Sean Penn

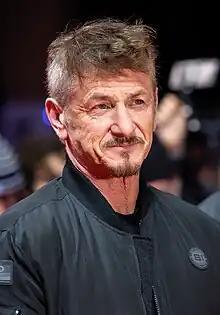
Penn in 2023

Sean Justin Penn (born August 17, 1960) is an American actor and film director. He is known for his intense leading man roles in film. His accolades include two Academy Awards, a Golden Globe Award, a Screen Actors Guild Award, and nominations for three British Academy Film Awards, an Emmy Award, and a Grammy Award. He received an Honorary César in 2015.